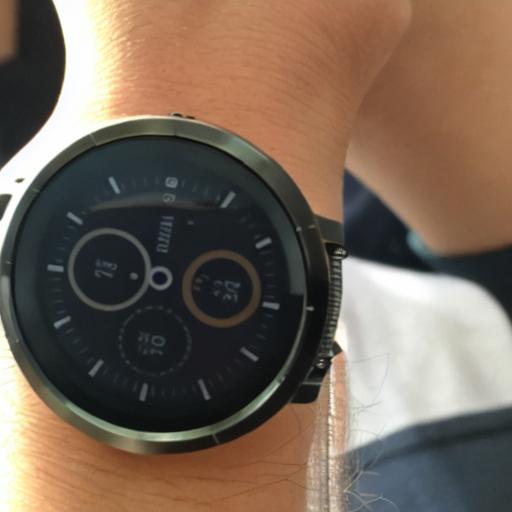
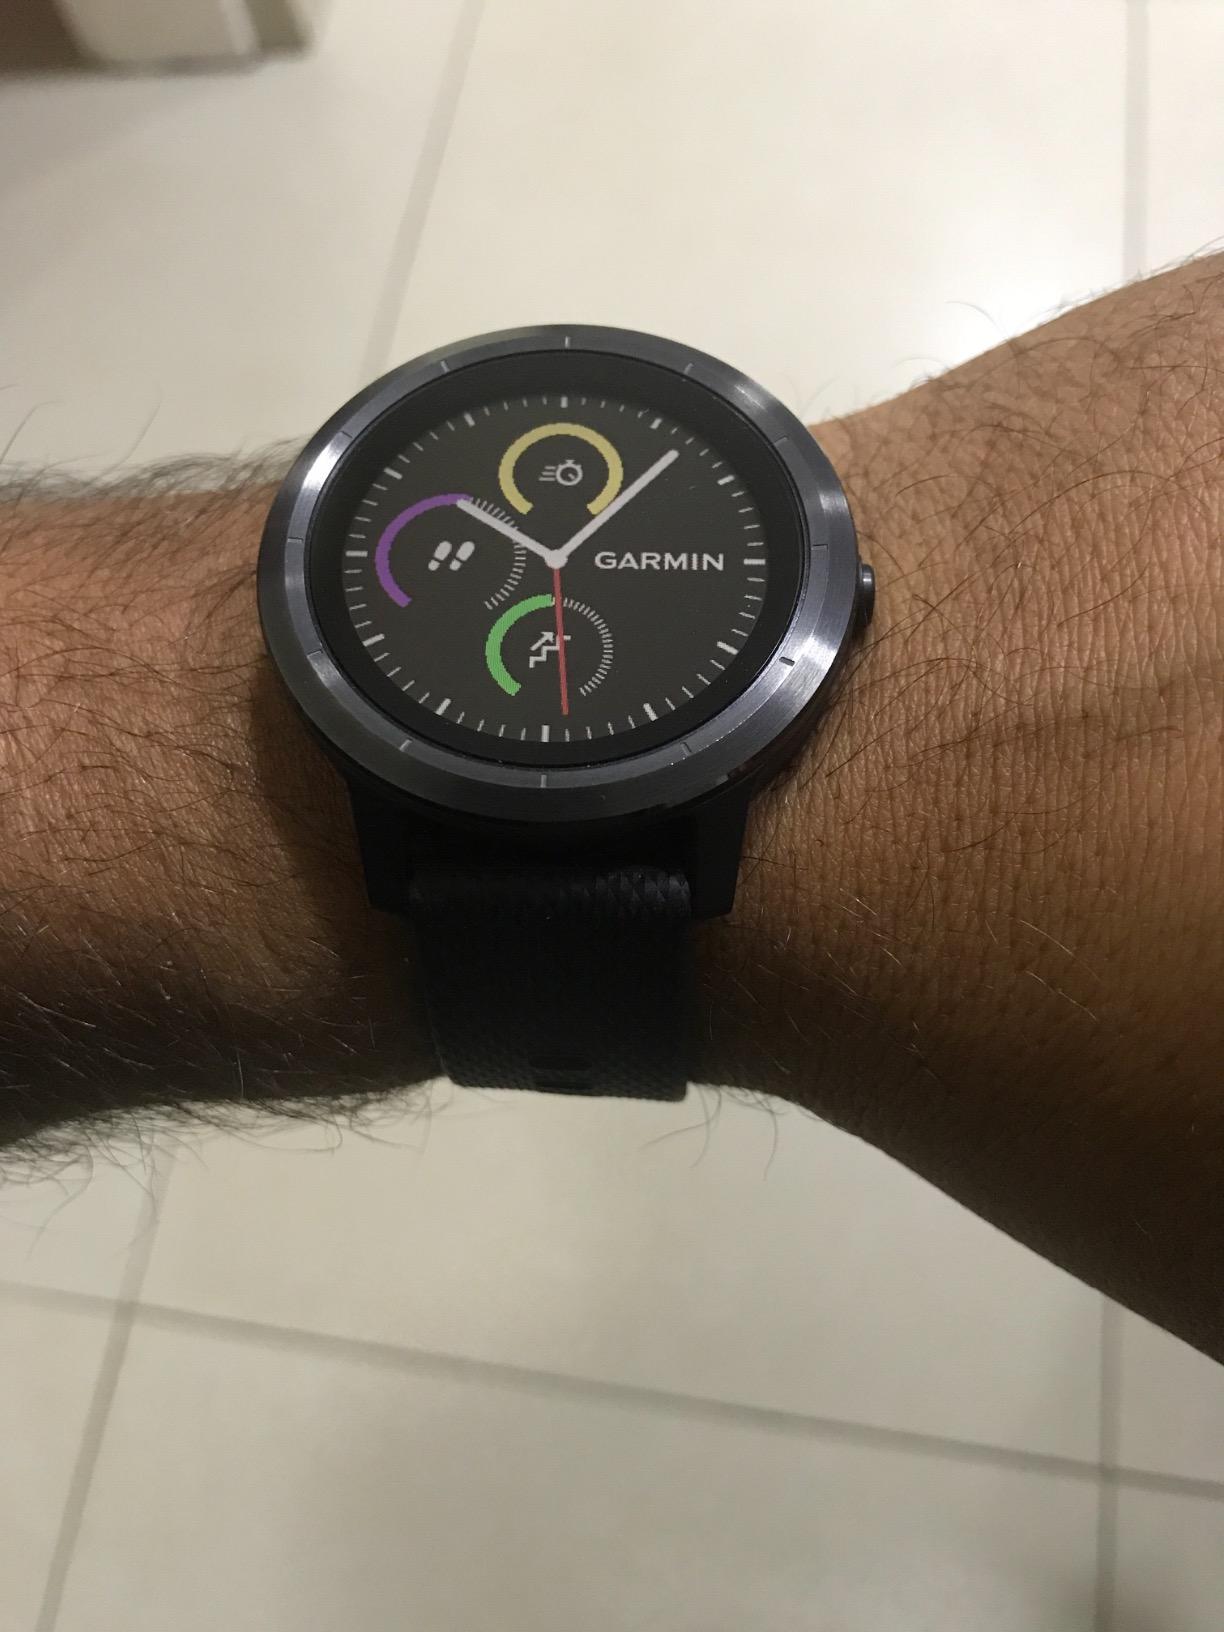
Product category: smartwatch
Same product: no